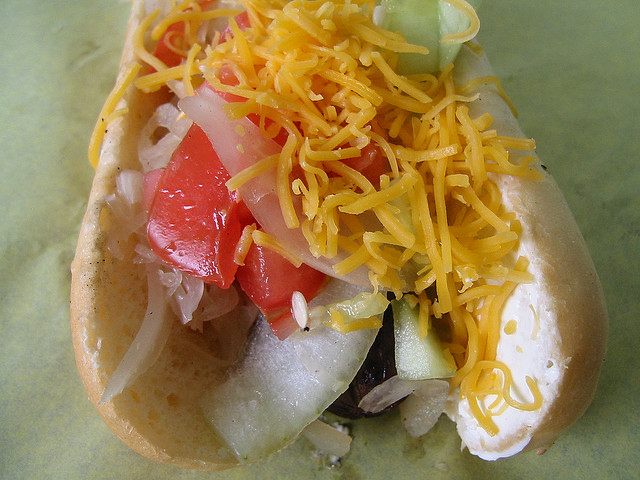
user: Given an image and a question. Answer the question in a short answer. Question: What kind of cheese is that? Short Answer:
assistant: cheddar